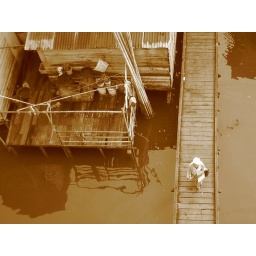
The house below the bridge